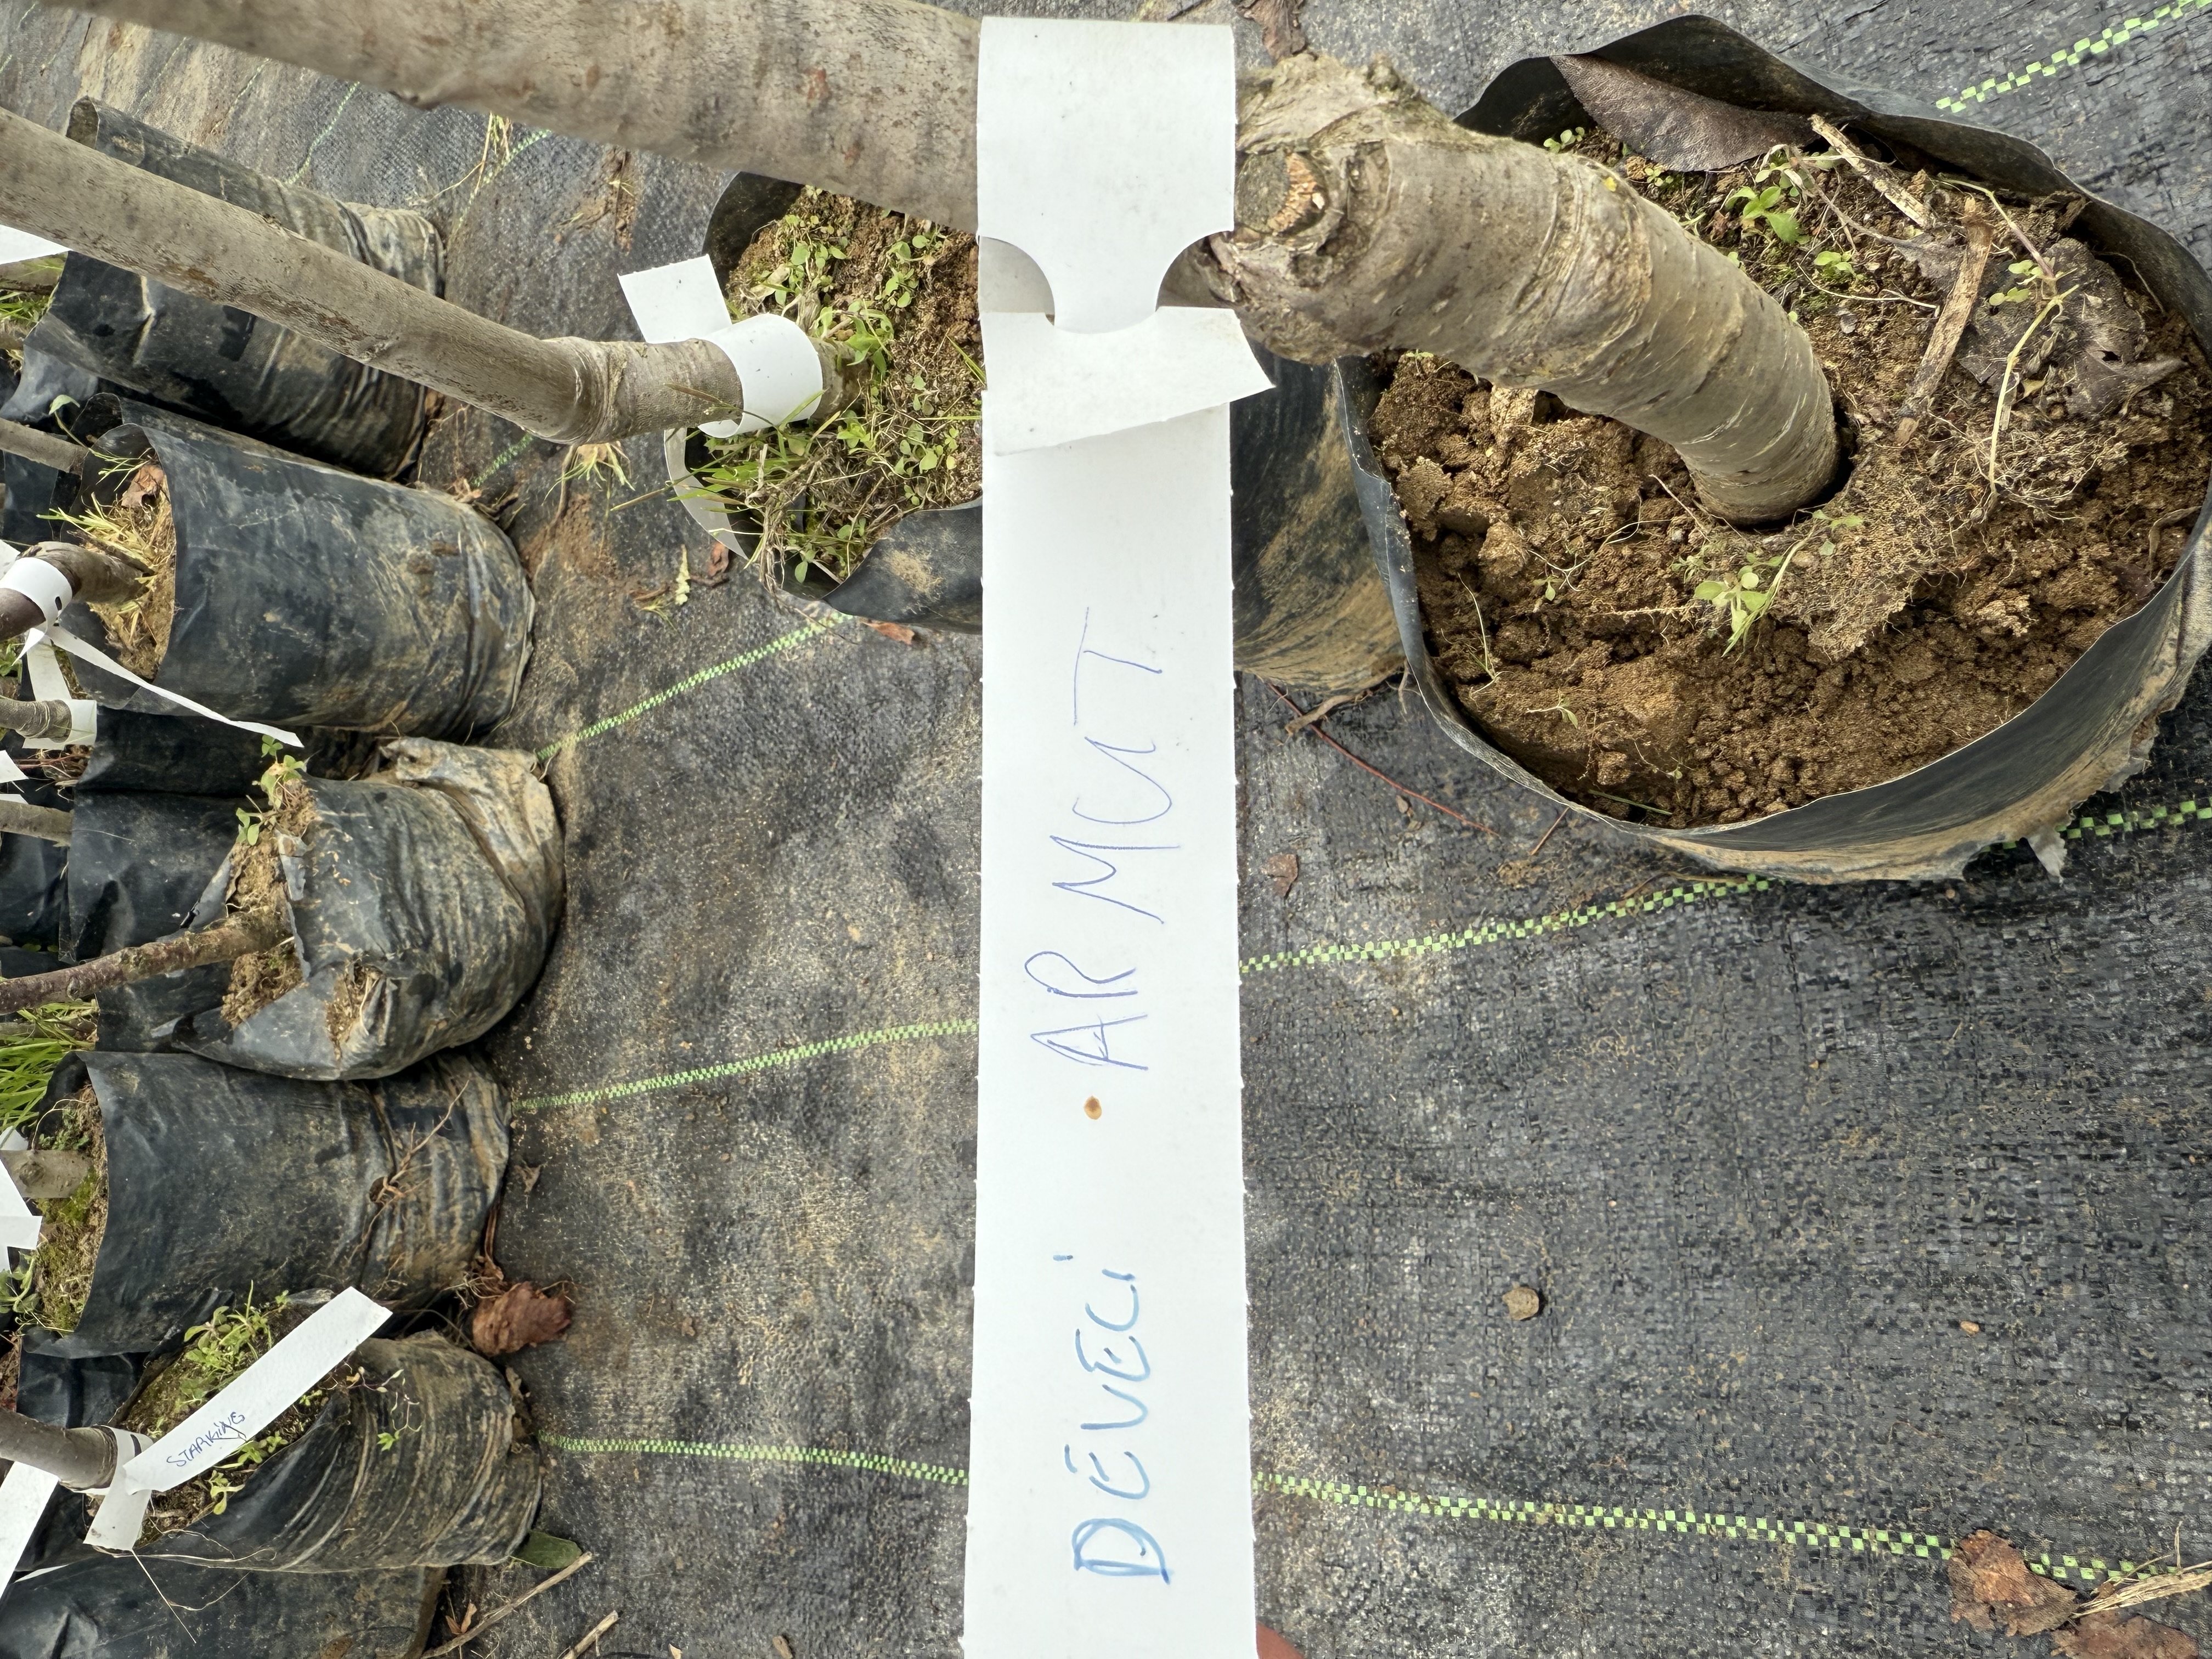
Variety: Deveci Pear